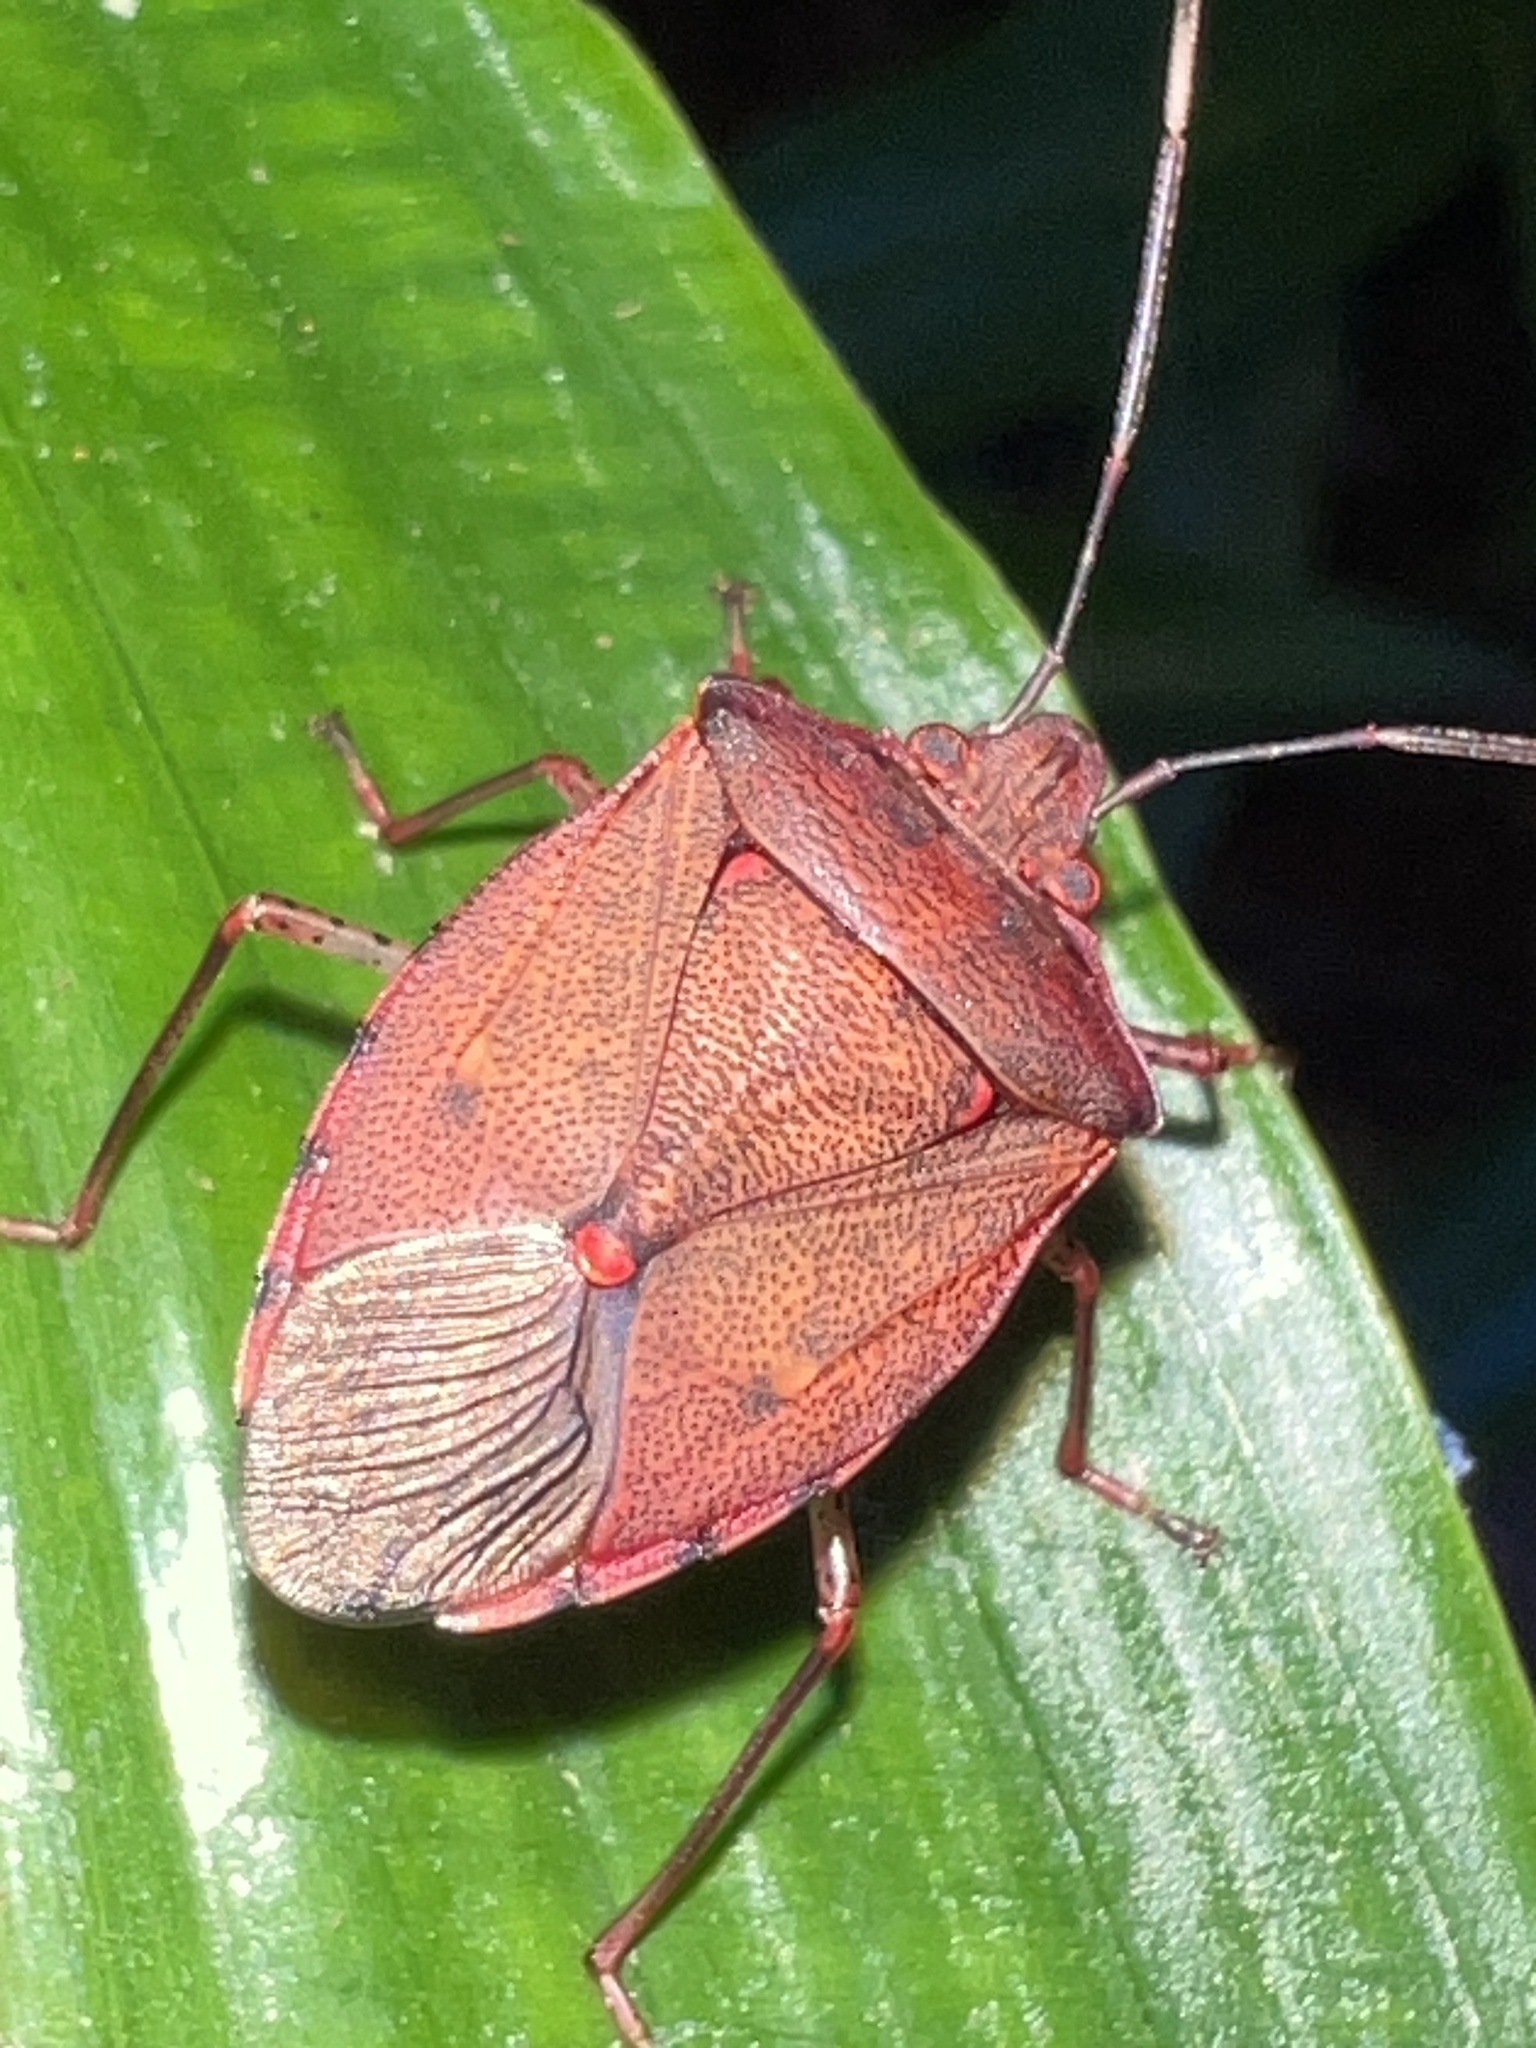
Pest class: stink_bug